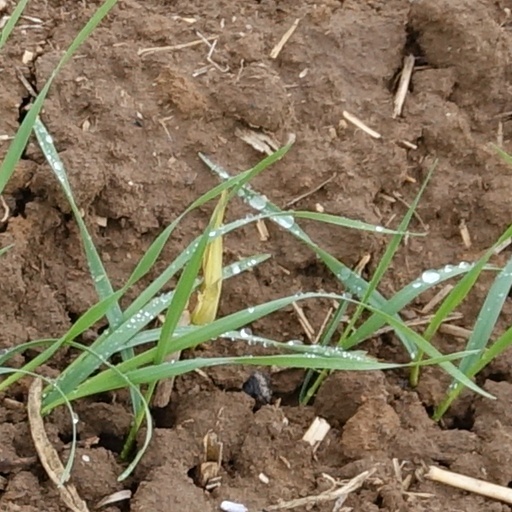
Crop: wheat